Isle of Lewis

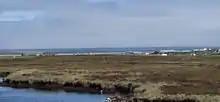
Stornoway Airport, a former NATO base

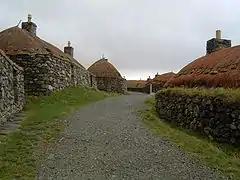
Garenin blackhouse village

A daily Caledonian MacBrayne ferry (MV "Loch Seaforth") sails from Stornoway to Ullapool on the Scottish mainland, taking 2 hours 30 minutes connecting Lewis with the mainland. There are two return crossings a day, with one on a Sunday in the winter. Other ferries sailing from Harris are easily accessible by road, enabling transport to Skye and Uist.